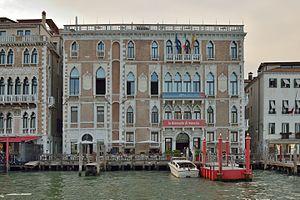
Palazzo Ca' Giustinian-Morosini à Venise. Vue de la façade sur le Canal Grande.